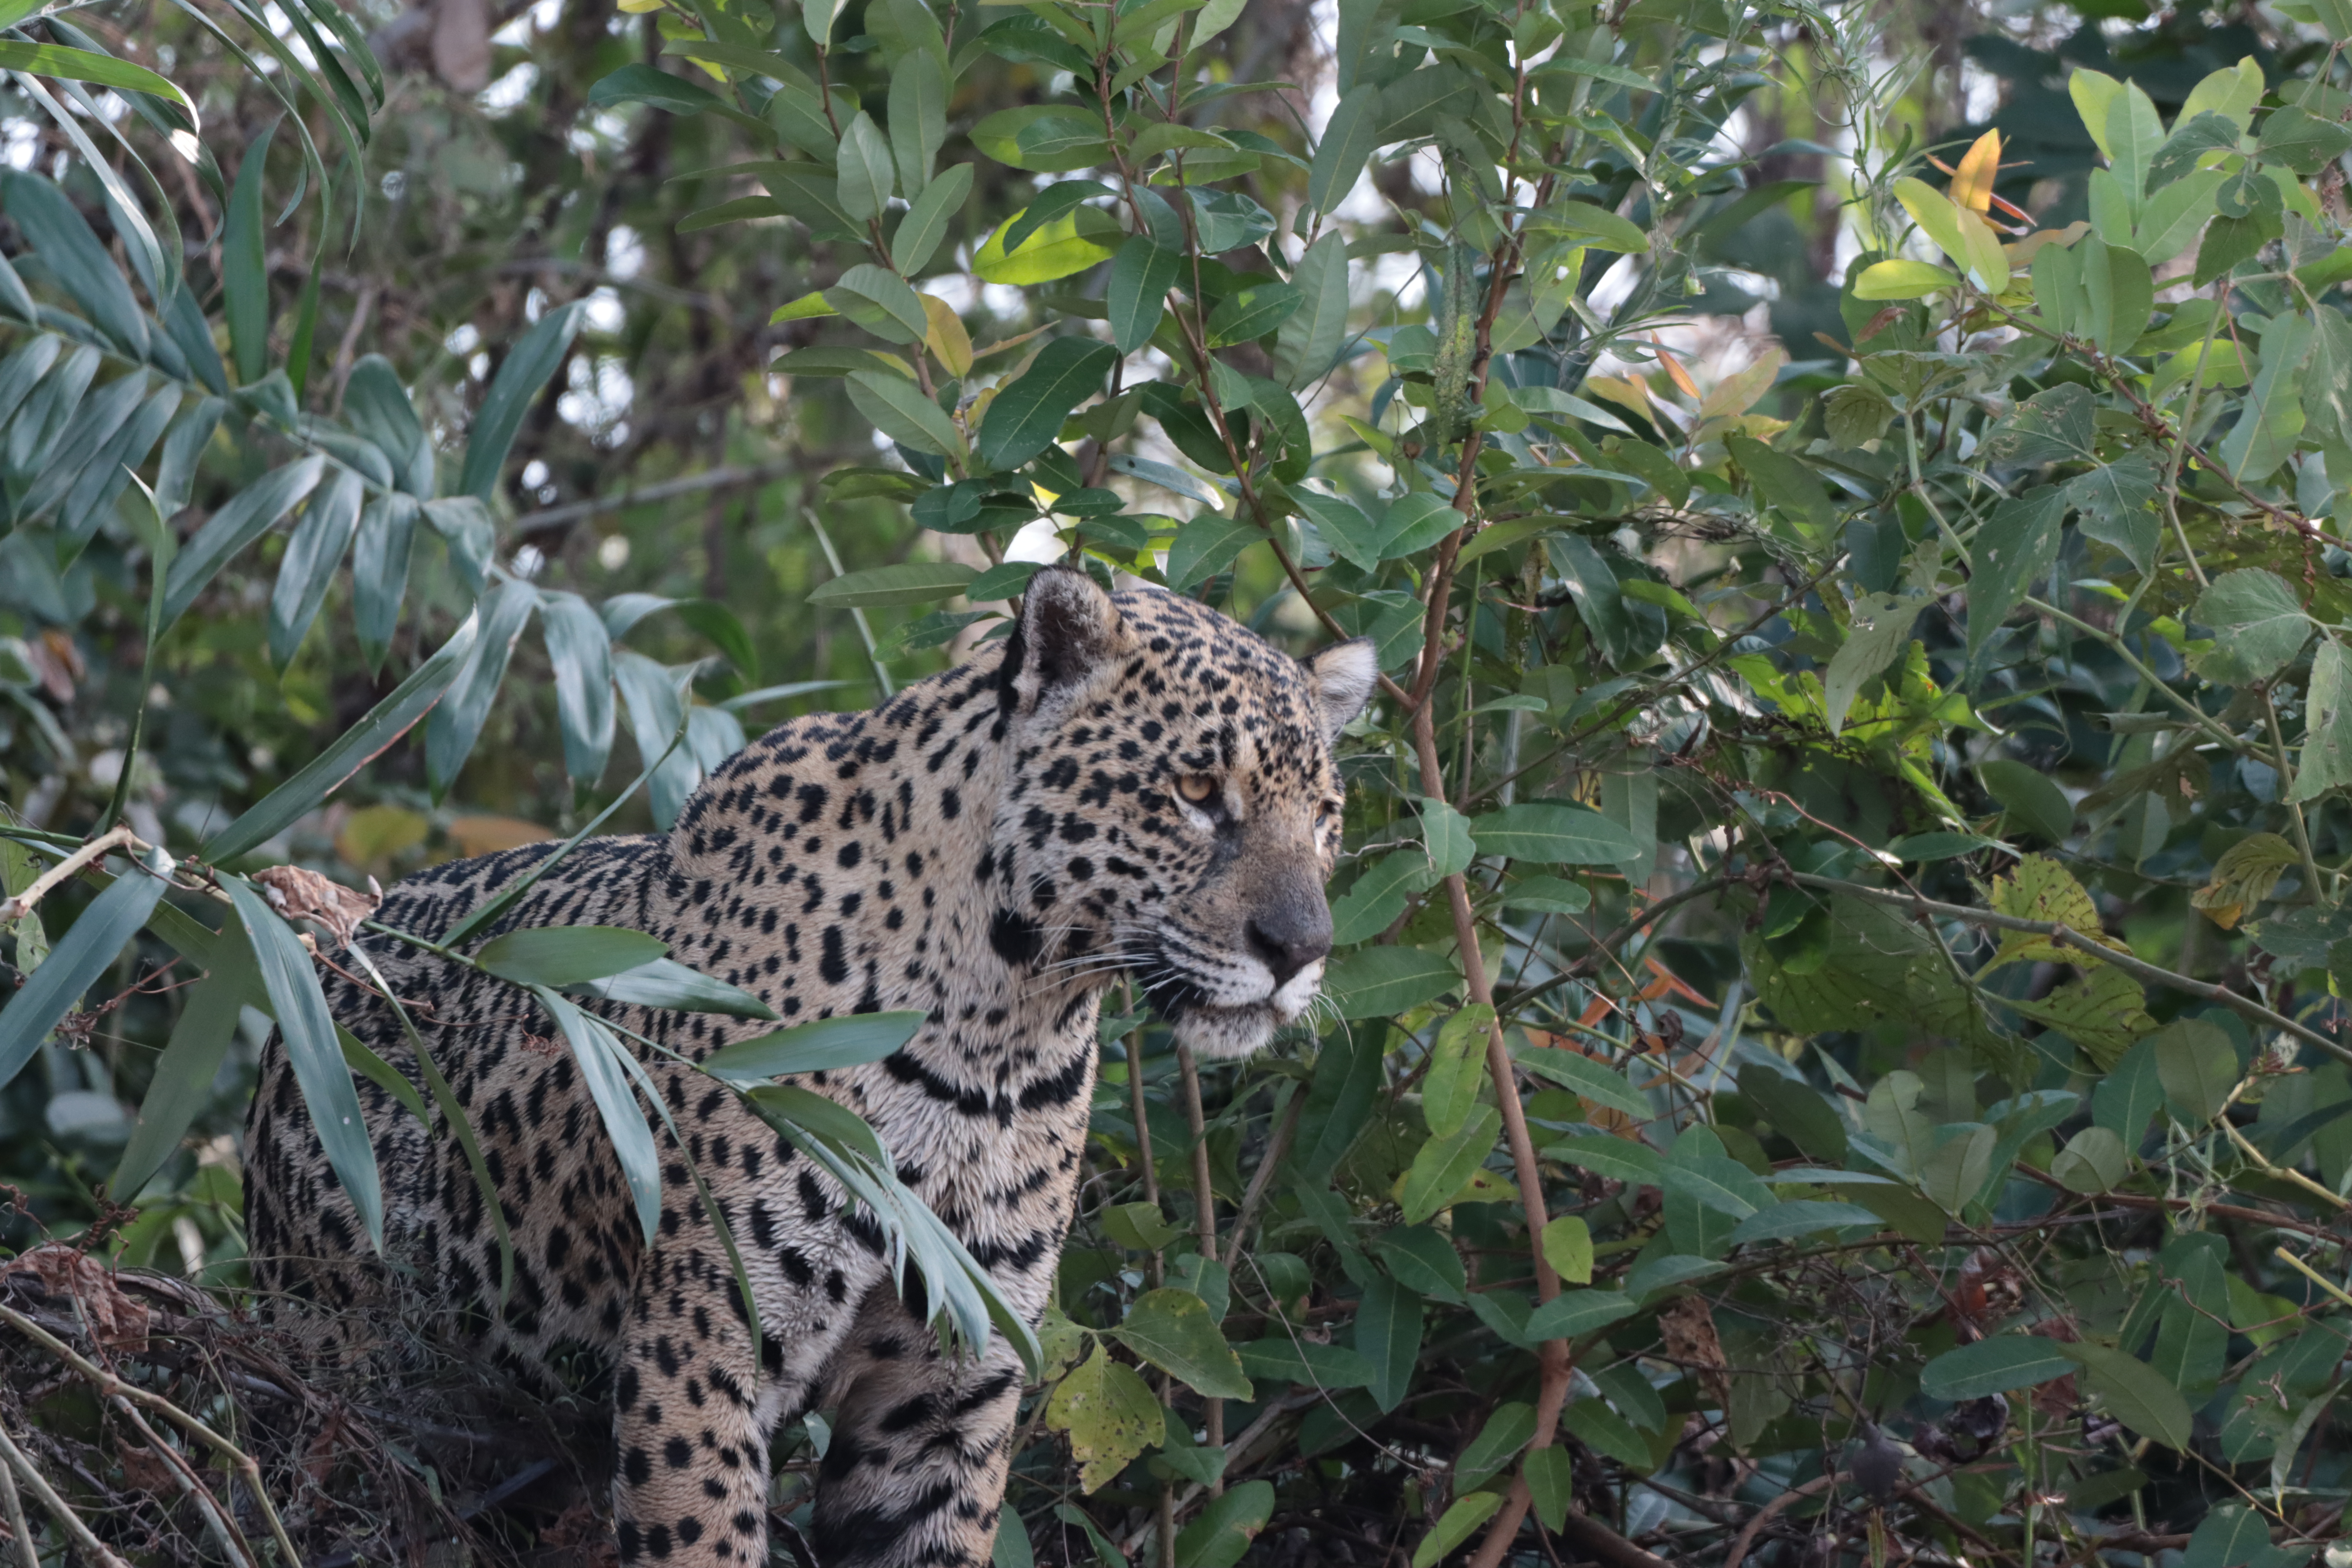
Jaguar: Jaju